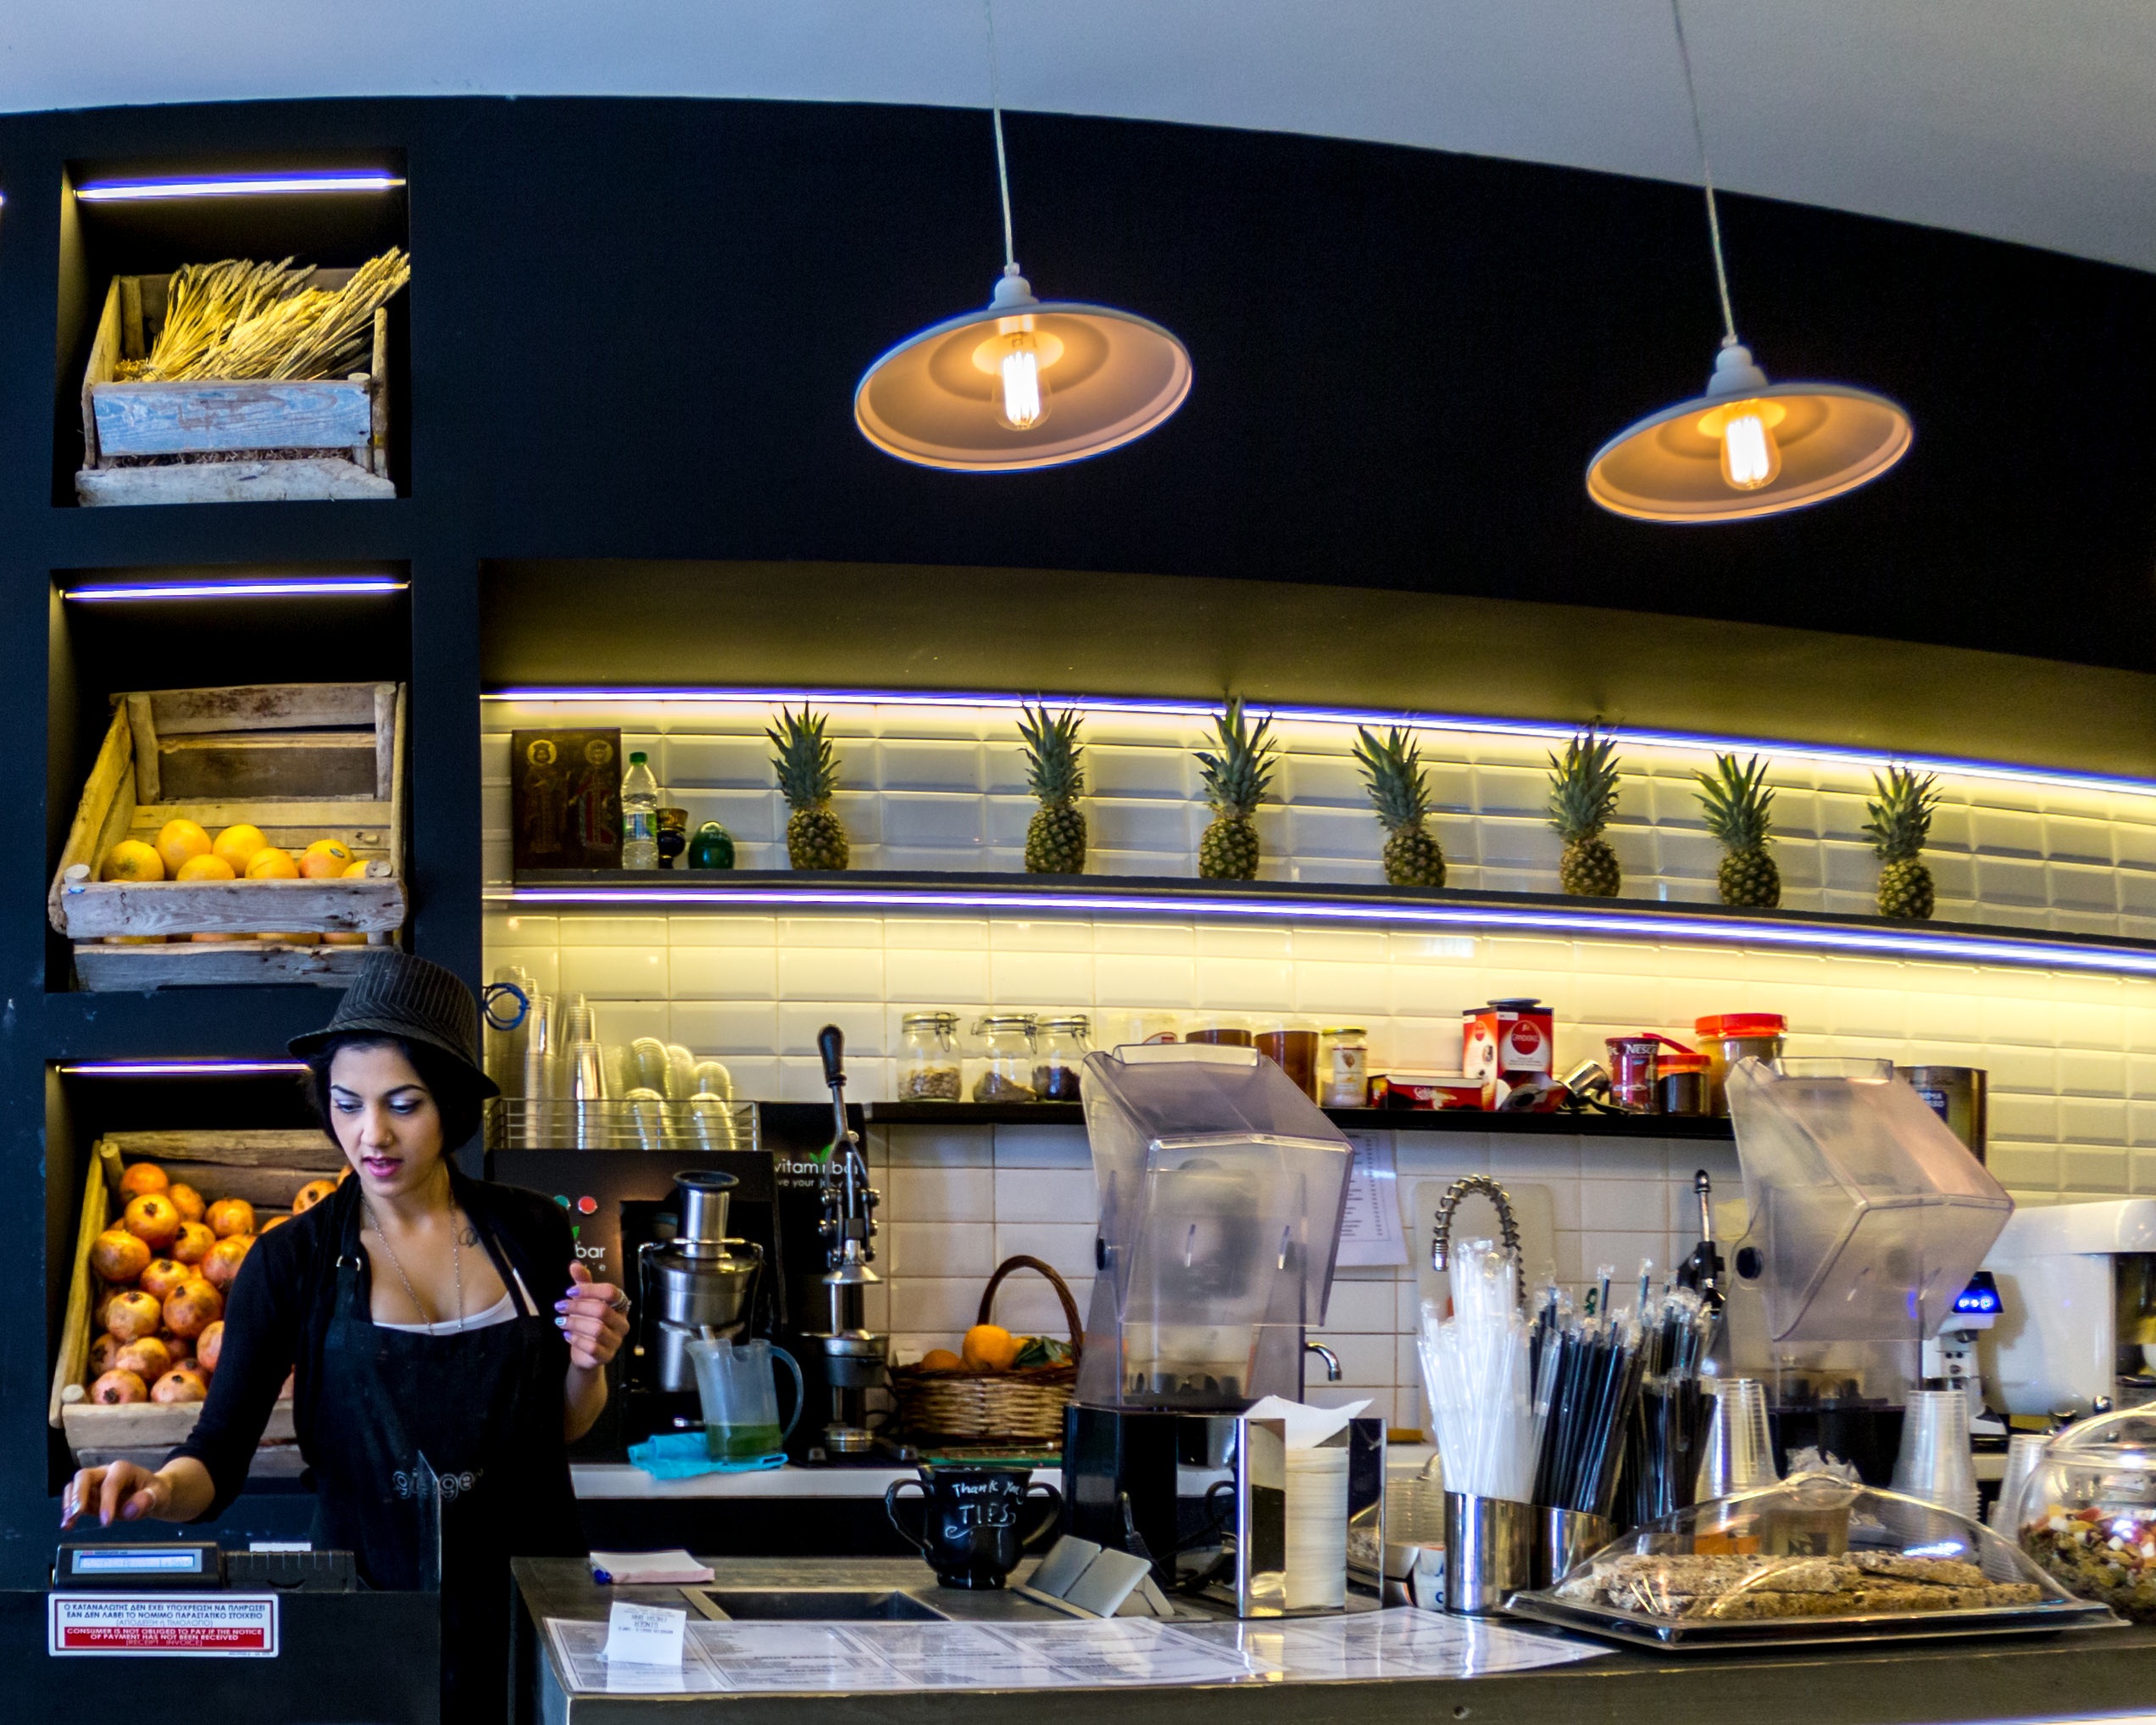
restaurant, bar, meal, interior design